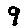
Label: 9